Homer Martin Adkins

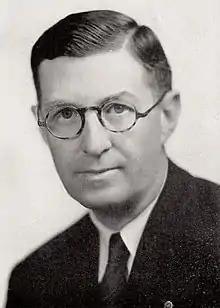

Homer Martin Adkins (October 15, 1890 – February 26, 1964) was an American businessman and Democratic politician who served as the 32nd Governor of Arkansas. Adkins is remembered as a skilled retail politician and a strong states' rights proponent and social conservative who served as governor during a period when Arkansas departed from several national economic and societal trends. The Adkins administration fought federal influence in Arkansas during the post-New Deal era; successfully courting federal wartime production investment, during World War II, while battling the federal resettlement of Japanese-Americans in the state and Supreme Court civil rights decisions.